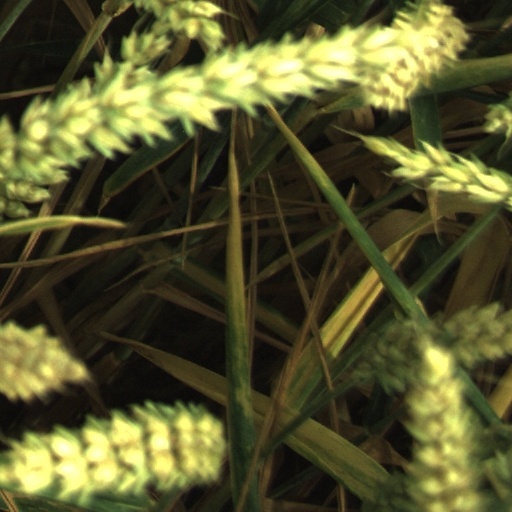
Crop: wheat